Joséphine de Beauharnais

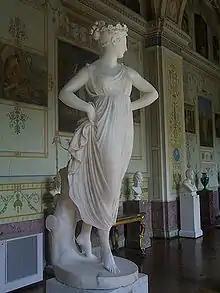
Antonio Canova "Dancer with Her Hands on her Hips", 1812

Empress Joséphine was a great lover of all art. She was known for an interest in horticulture and loved all things artistic. She surrounded herself with creative people whose work ranged from paintings and sculpture to furniture and the architecture all around her. Joséphine always had an interest in art but it was with her marriage to her first husband that she would gain more access to art and artists. Due to her husband's high position in society she was often able to frequent many influential people's homes and learned from the works that were in their houses. After marrying Napoleon and becoming Empress she was surrounded by the works of the time, however Joséphine also appreciated the works of old masters. She was also drawn to artists and styles that were not widely used in her time, searching for artists that challenged the accepted standards. She visited the Salon to build relationships with contemporary artists. Joséphine became a patron to several different artists, helping to build their careers though their connection to her. After buying the Château de Malmaison, Joséphine had a blank canvas to showpiece her art and style and used it to create salons, galleries, a theater and her famous garden. The Malmaison and Tuileries Palace became centers for Napoleon's government but was recognized as an important place for the arts in any forms. Joséphine's court became the leading court in Europe for the arts. She became the first French female royal collector of this scale, leading in the Consular and Empire Style.